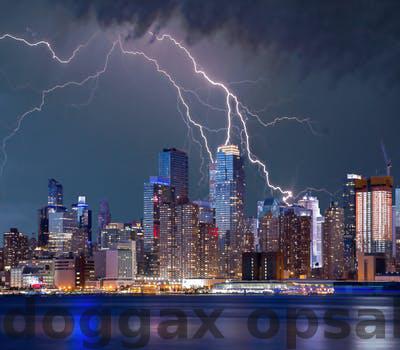
Label: Watermark